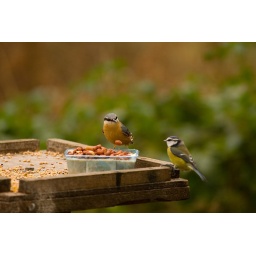
birds feeding on and around bird table